1427

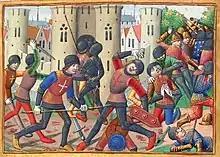
September 5: English Army troops suffer disastrous defeat during attempt to besiege Montargis

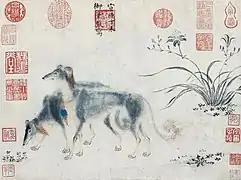
The Ming dynasty Emperor Xuanzong paints a picture of his dogs.

Year 1427 (MCDXXVII) was a common year starting on Wednesday of the Julian calendar.